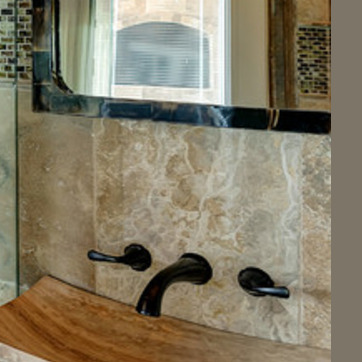
Material: tile